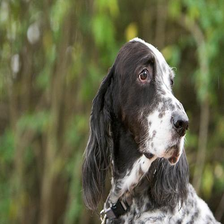
Species: dog
Breed: english setter